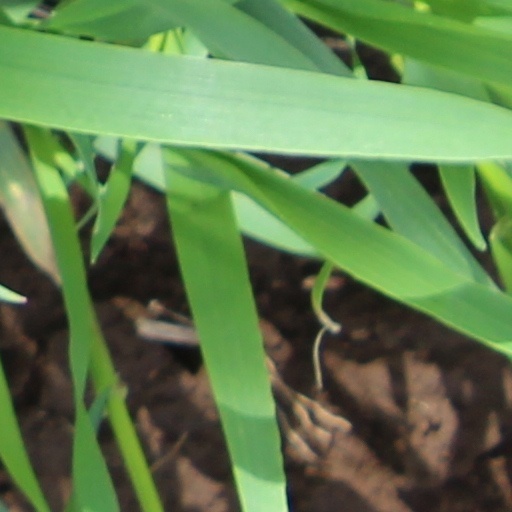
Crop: wheat